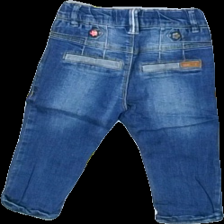
View: back
Type: Jeans
Category: Children
Brand: Name It
Colors: Blue
Material: 100%cotton
Cut: Regular
Size: 80
Season: Spring
Trend: Denim
Stains: Major
Price range: <50
Recommended usage: Export